Tiruppan Alvar

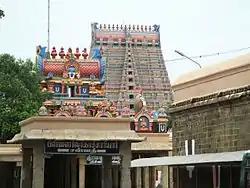
Srirangam Ranganathaswamy temple

According to regional legend, a sage by the name Loka Saranga came to the river Kaveri for drawing water for the temple. Tiruppan was in deep devotion and was unaware of his surroundings that he missed the voice of Saranga asking him to leave way. The sage threw a small stone in his direction to wake him, but the stone accidentally hit the forehead of Tiruppan and he started to bleed. Tiruppan realised what had happened and quietly retired. Unaware of the injury caused to Tiruppan, the sage returned to the temple. He was taken aback on seeing blood oozing out from the forehead of the image of Ranganatha. That very night, Vishnu appeared in the dream of Loka Saranga and commanded him to fetch Tiruppan to the temple the next morning in his shoulders. Accordingly, Loka Saranga requested Tiruppan to come to the temple. But, Tiruppan, referring to his lowly birth, declined to enter the holy place. When he was told of Vishnu's commandment, Tiruppan was beside himself and was lost in a deep trance. Loka Saranga said that if that were his objection, he could carry him on his shoulders to the temple. When they reached the sanctum, Tiruppan experienced the bliss of Ranganatha and composed the "Amalanadhipiraan," a poem describing the beauty from the divine feet to the face of the Lord of Srirangam in ten verses, and ultimately laid his life at the feet of the deity. Thus, it also portrays how a devotee should pray at any temple starting to first look at the divine feet and be immersed in the Lord's presence.